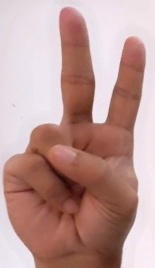
ASL sign: V